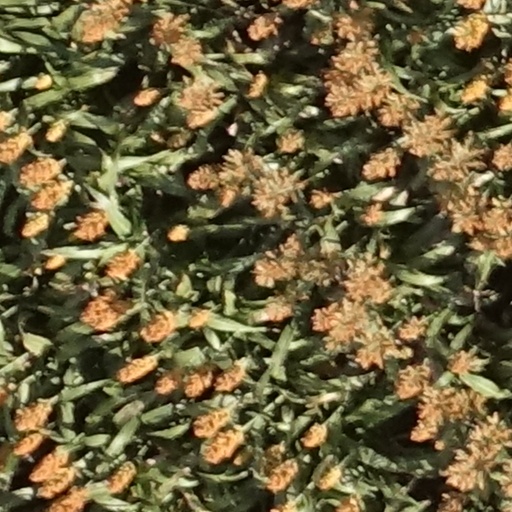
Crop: sorghum